Santa Clara Women's Club Adobe

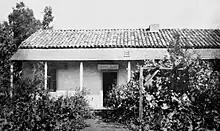
The Santa Clara Women's Club in 1914.

The adobe house is the sole surviving original structure from the Spanish missions era (formerly the region Alta California in the Spanish Empire), dating back to 1800, which was once an integral component of the third mission site. This compound consisted of a five parallel rows of 30 homes constructed to house Native American families associated with Mission Santa Clara. In its present-day role, this adobe structure is known as the Santa Clara Women's Club Adobe, as it has functioned as their clubhouse since 1907. Don José Peña was the proprietor of the adobe house in 1850, and his wife resided here until her passing in 1883.